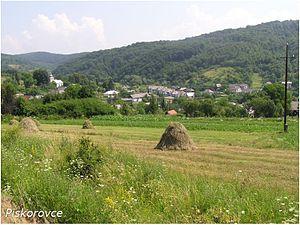
Piskorovce est un village situé dans la région de Prešov, au nord-est de la Slovaquie.